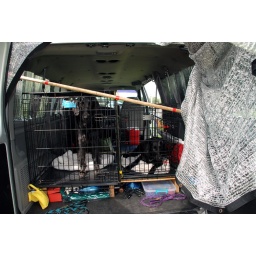
The girls waiting in the van for the Agility and Rally demo we were part of today.